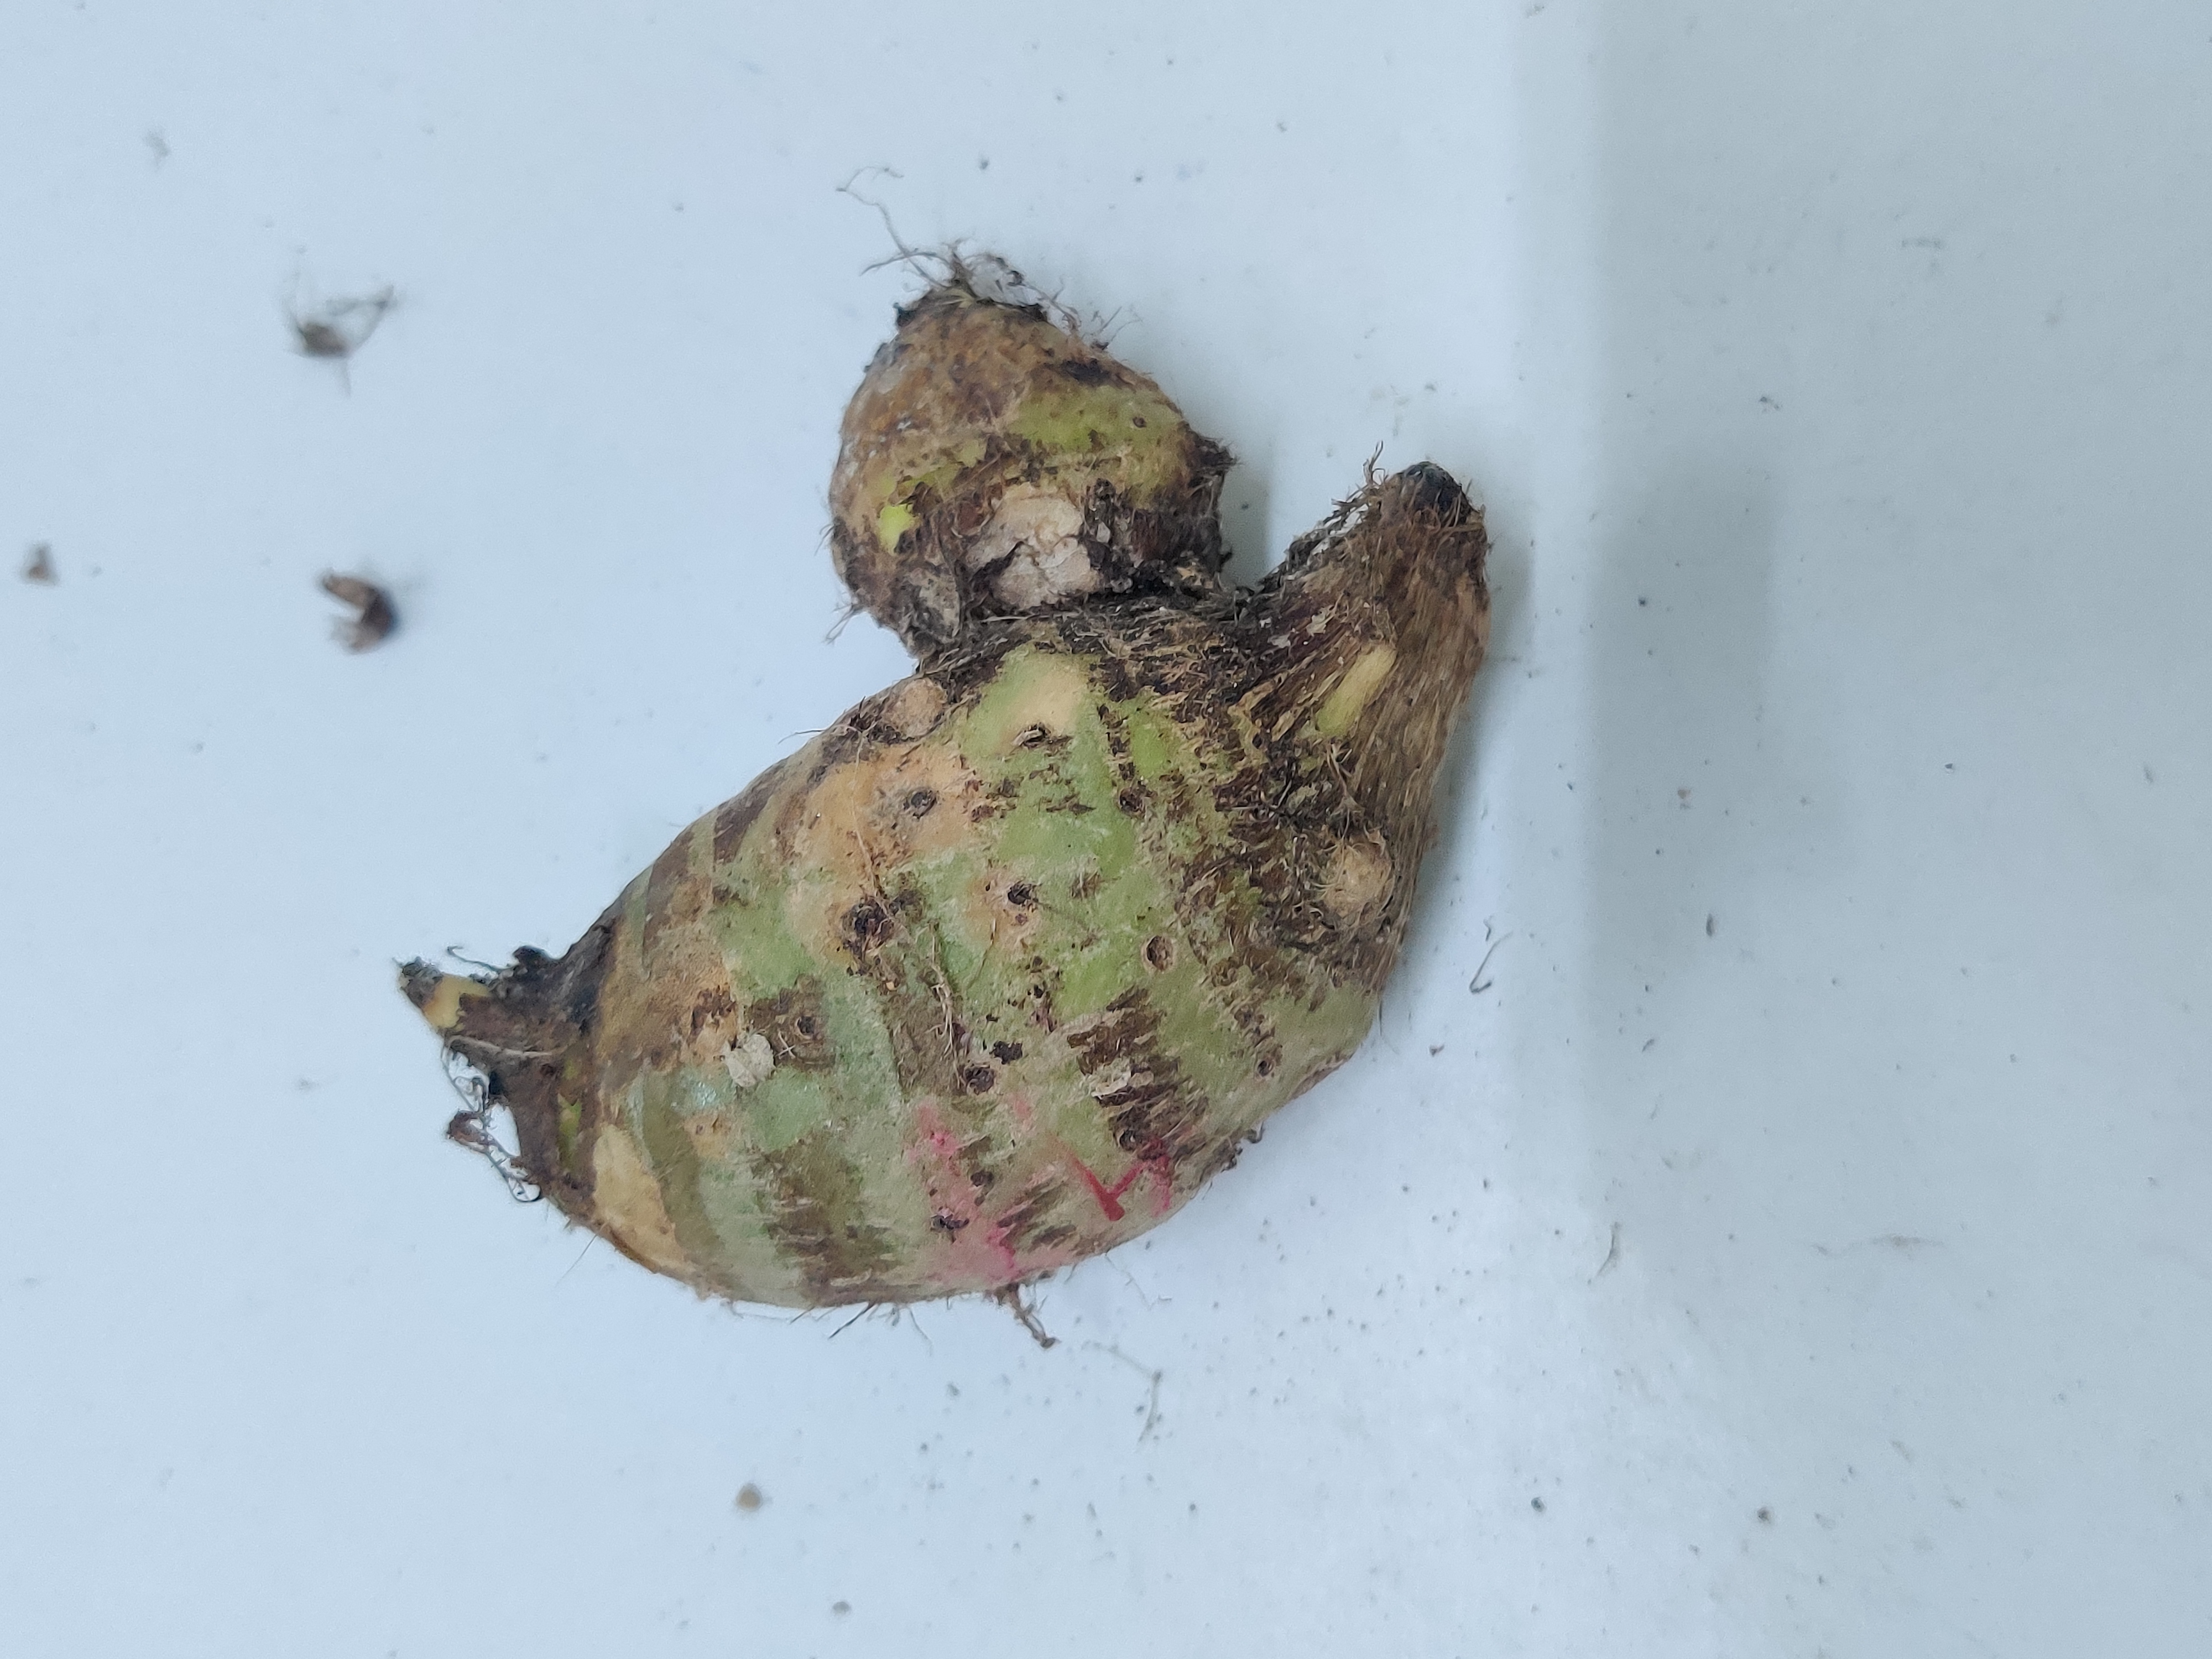
Crop: Taro root
Condition: Damaged